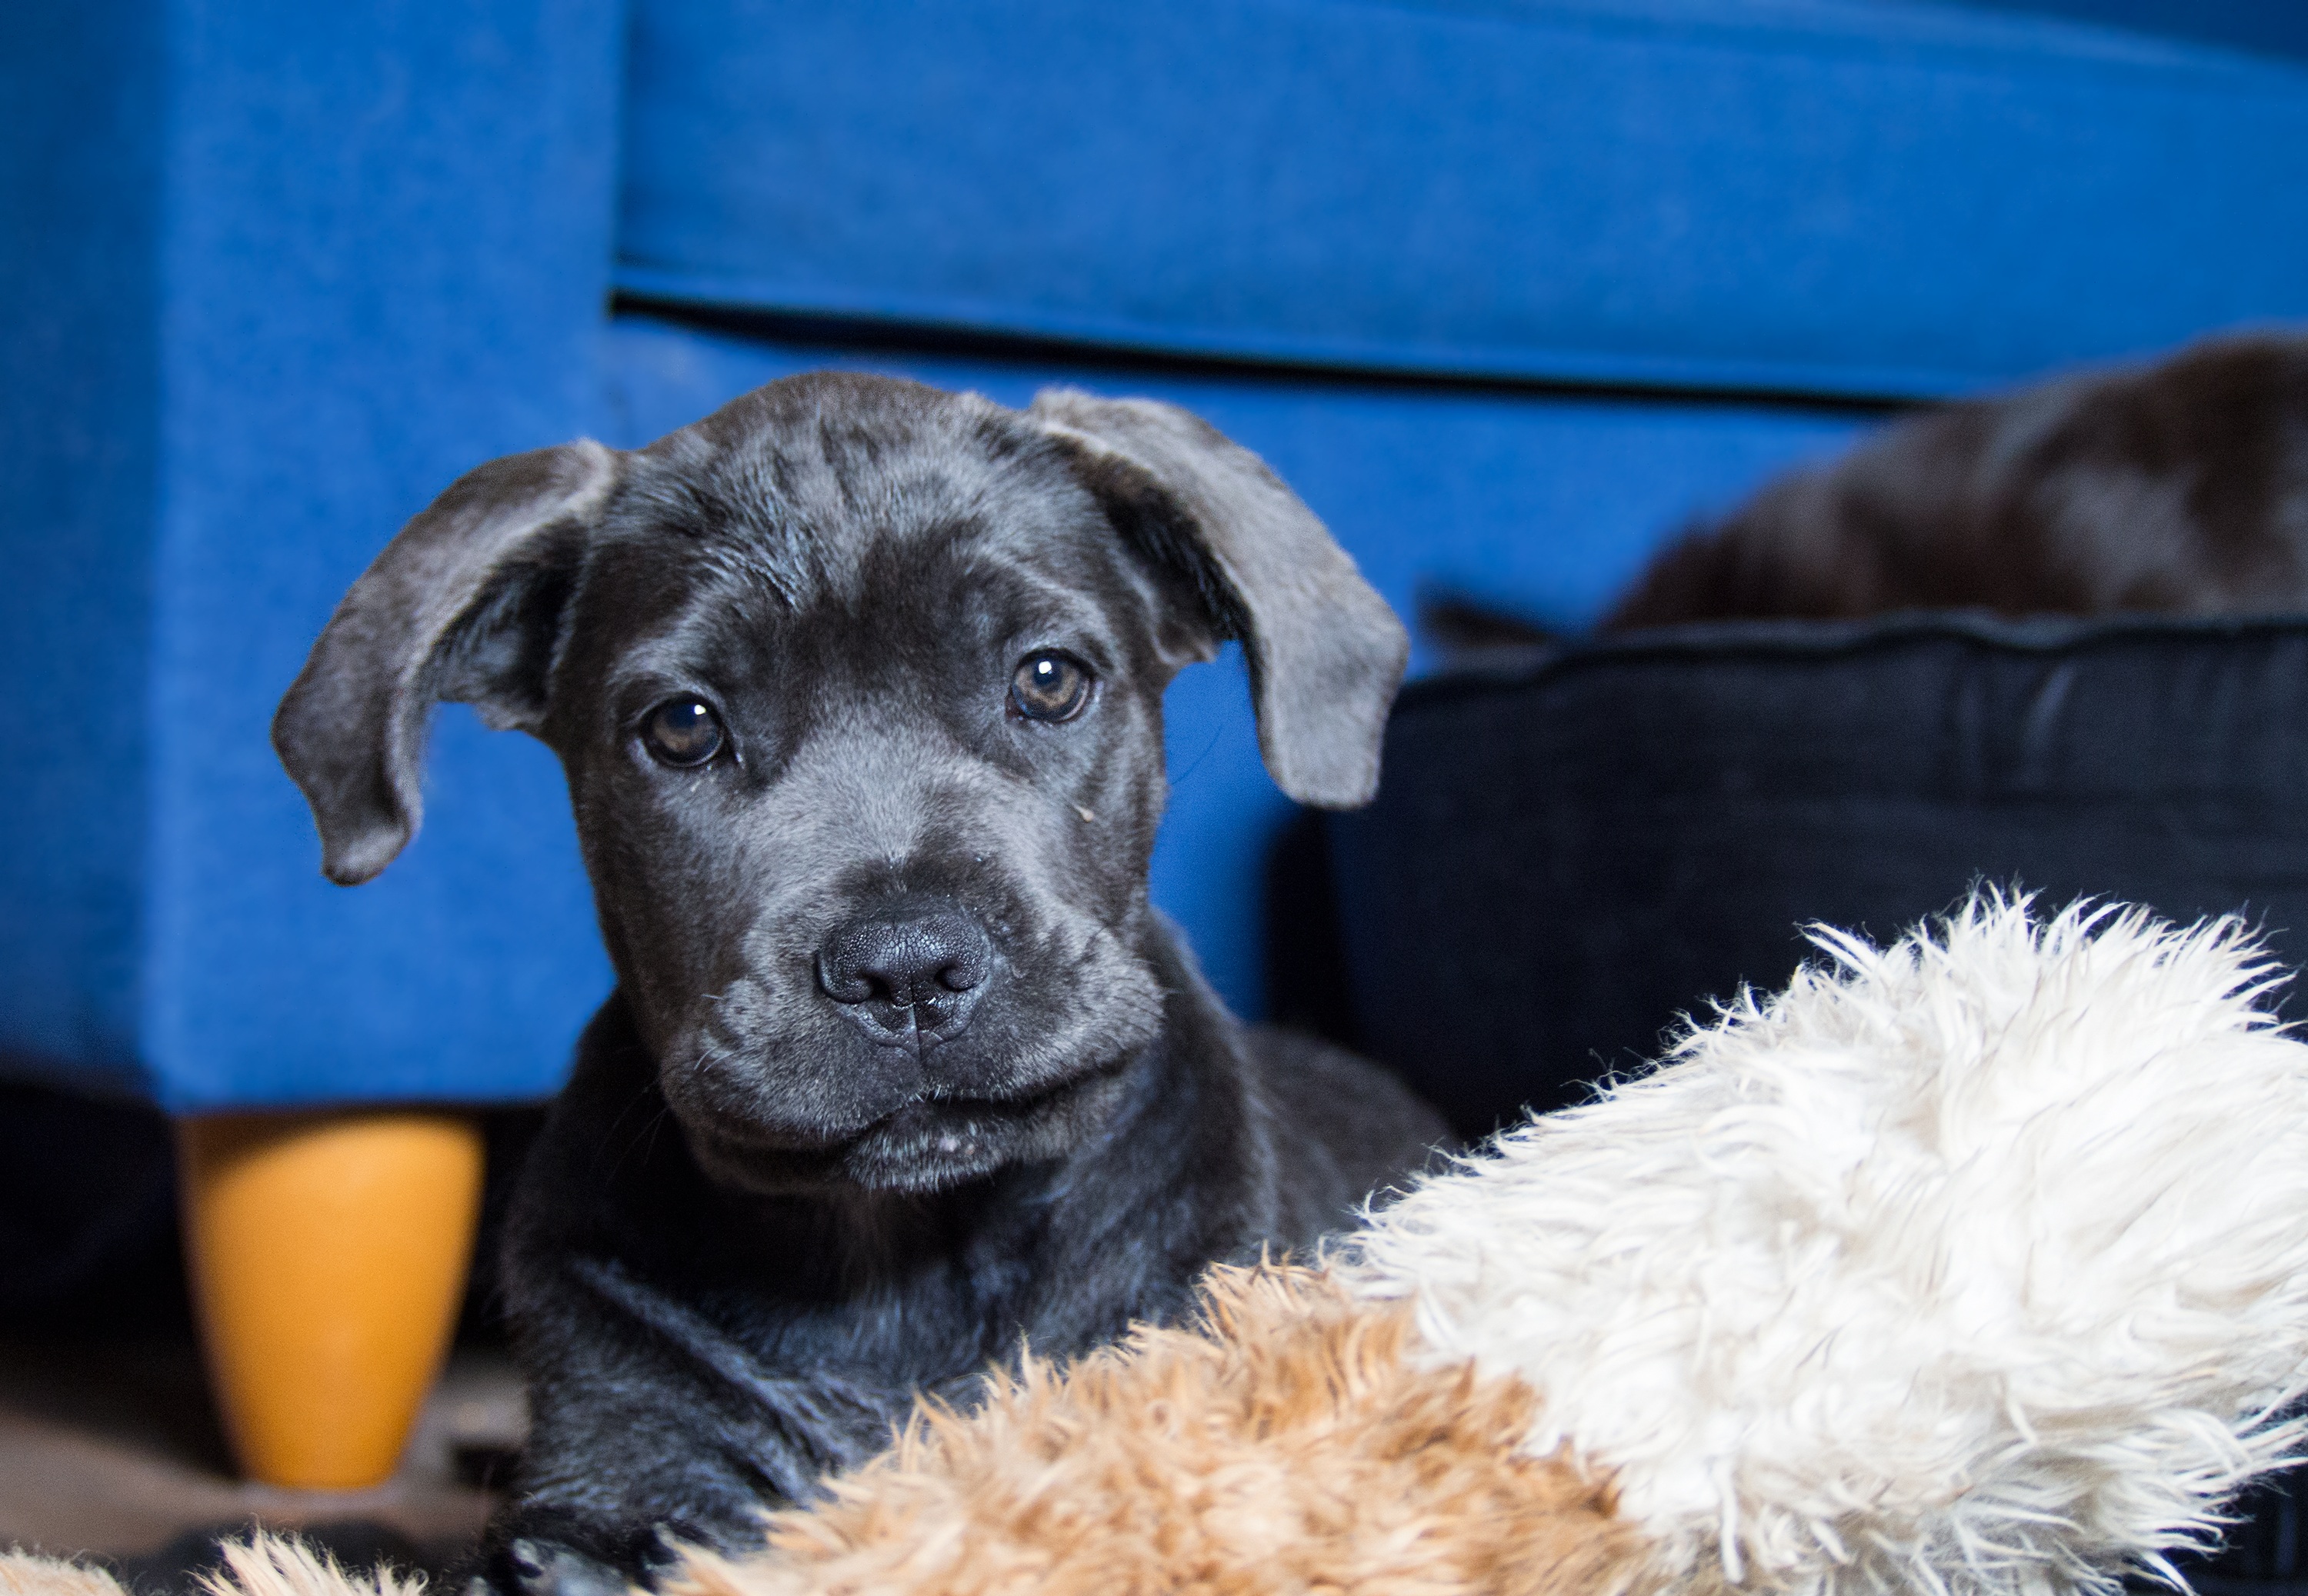
puppy, dog, animal, cute, pet, mammal, blue, black, animals, vertebrate, street dog, dog like mammal, dog crossbreeds, cane corso